School of Architecture (University of Illinois Urbana-Champaign)

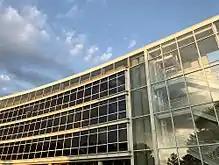
Temple Hoyne Buell Hall

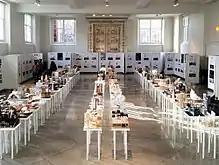
Exhibit of student design projects, Temple Buell Architecture Gallery

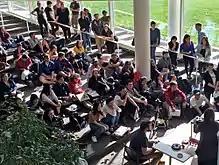
An architecture class meeting in Blicharski Atrium of Temple Buell Hall

The School of Architecture is a department-level school within the College of Fine and Applied Arts at the University of Illinois Urbana-Champaign.